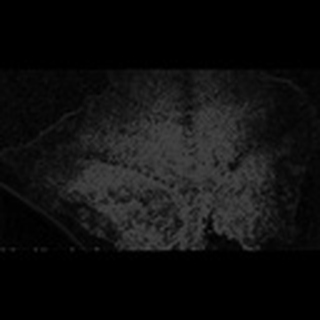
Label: cotton_aphids